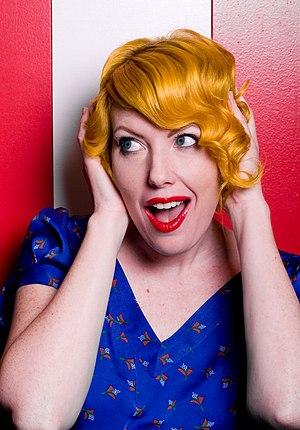
Top coiffure est une émission de télé-réalité américaine diffusée sur la chaîne Bravo entre le 11 avril 2007 et le 7 avril 2010 et qui a pour thème une compétition entre coiffeurs. Le concours voit après chaque semaine un des coiffeurs être éliminé jusqu'au gagnant final. L'émission fut présentée par Jaclyn Smith pour la saison 1 et 2, et par Camila Alves pour la saison 3.